Bachelor Daddy

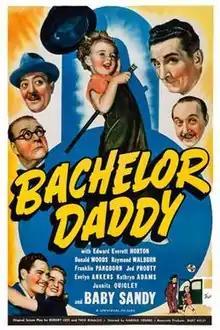
Theatrical release poster

Bachelor Daddy is a 1941 American comedy film directed by Harold Young and written by Robert Lees and Frederic I. Rinaldo. The film stars Baby Sandy, Edward Everett Horton, Donald Woods, Raymond Walburn, Evelyn Ankers, Kathryn Adams Doty, Franklin Pangborn and Jed Prouty. The film was released on June 4, 1941, by Universal Pictures.